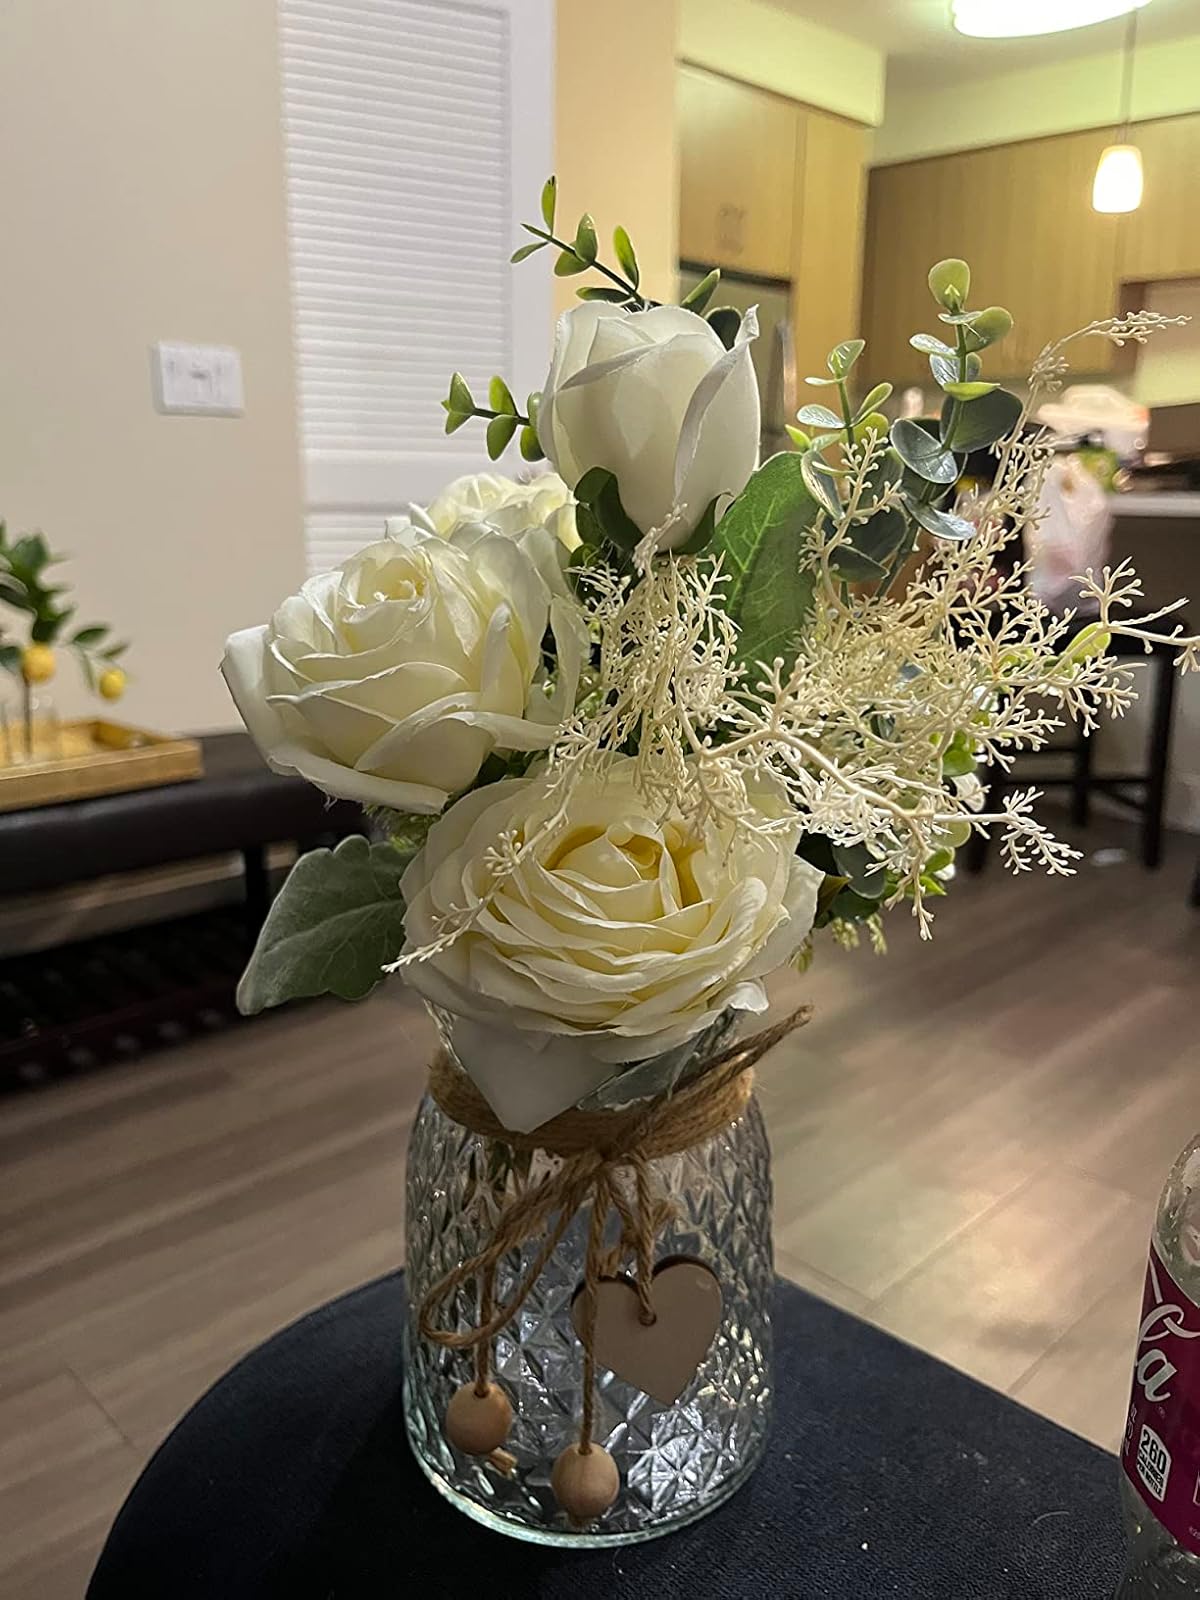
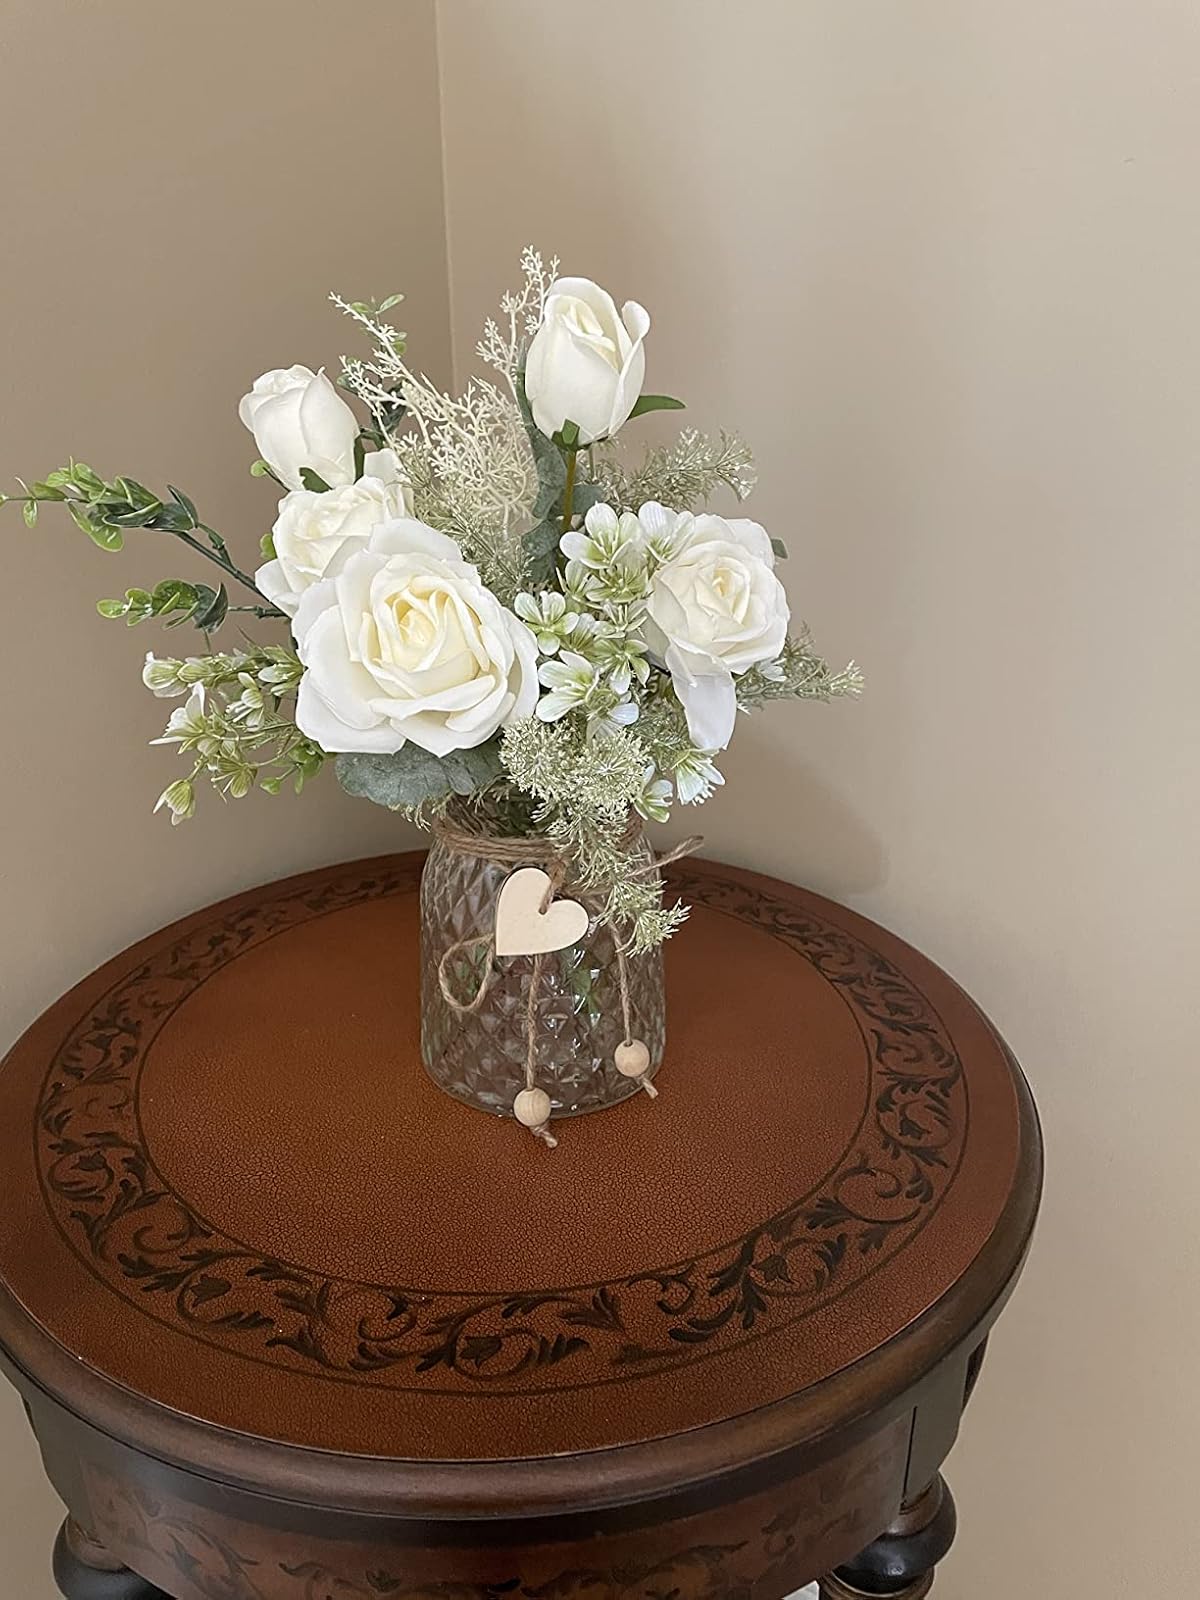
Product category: vase
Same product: yes